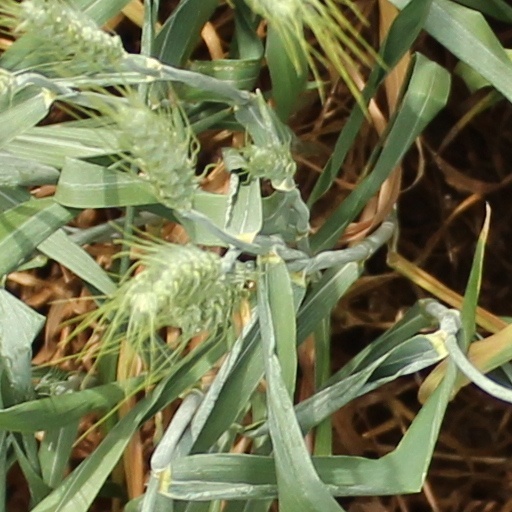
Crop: wheat